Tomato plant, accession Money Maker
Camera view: tilt-top (135 deg); turntable rotation: 210 degrees
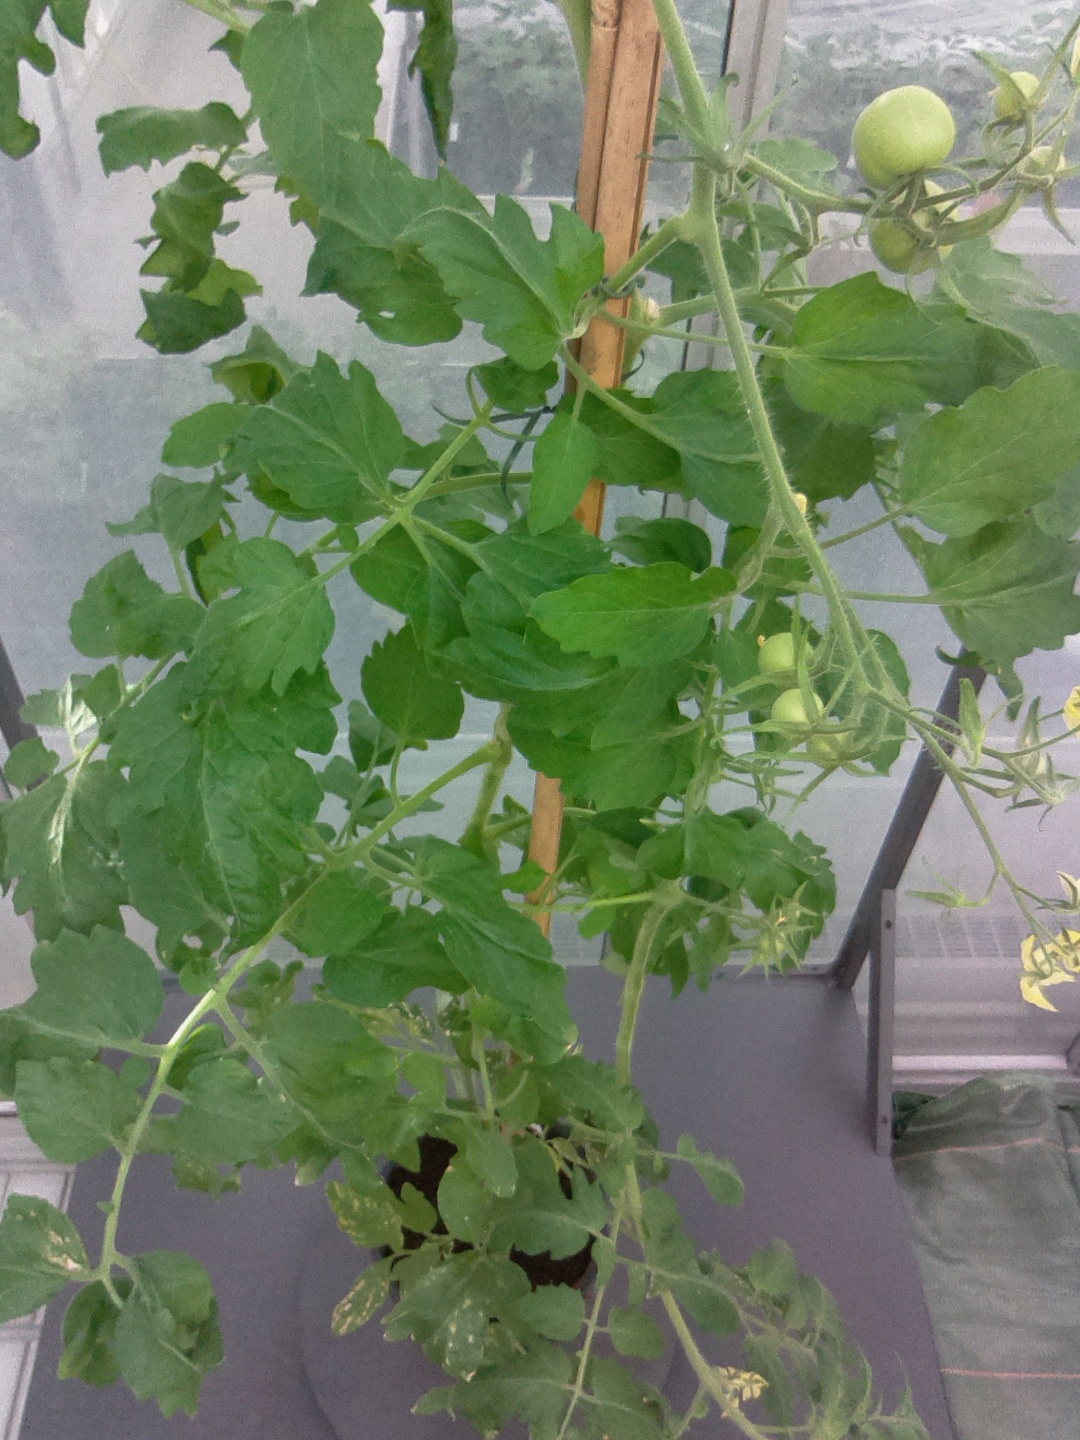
BBCH growth stage 71: 10%-20% of final fruit size